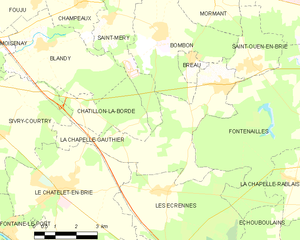
Carte des communes françaises La Chapelle-Gauthier